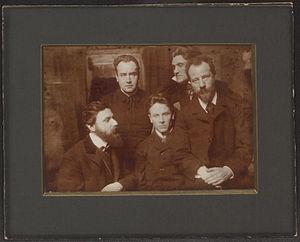
Stefan Anton George, né le 12 juillet 1868 à Bingen am Rhein et mort le 4 décembre 1933 à Minusio, est un poète et traducteur allemand.
Karl Wolfskehl, né le 17 septembre 1869 à Darmstadt et mort le 30 juin 1948 à Auckland en Nouvelle-Zélande, est un écrivain, poète et traducteur allemand.